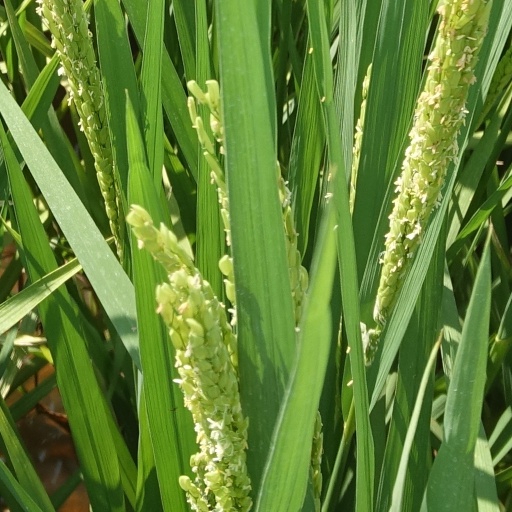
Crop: rice